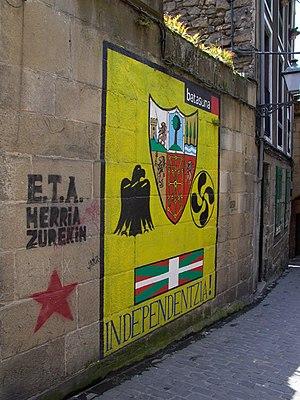
Les Basques constituent un peuple autochtone de langue pré indo-européenne, implanté principalement dans le Pays basque, à cheval sur le sud-ouest de la France et au nord de l'Espagne. Une forte émigration historique a engendré une diaspora basque, principalement établie en Amérique du Sud.
L'Arrano beltza est un vieux symbole basque et navarrais qui montre un aigle noir sur un fond jaune. Il est la plupart du temps, mais pas exclusivement, utilisé par des radicaux basques comme un des symboles de l'Euskal Herria ou Pays basque avec l'Ikurriña. Il correspond plus à un aigle royal basque ou Golden Eagle pour les anglophones ou un Águila Real pour les hispanophones qu'à un simple aigle noir sur un drapeau. On prend référence sur l'Aquila Chrysaetos Homeryi comme race d'aigle. Il fait aussi référence à l'aigle noir des symboles franquistes de l'Espagne. C'est une race protégée car on en comptait qu'un millier en 1990 dans la péninsule ibérique. C'est un symbole fort tels que l'Ikurriña, le Lauburu et le Zazpiak Bat.